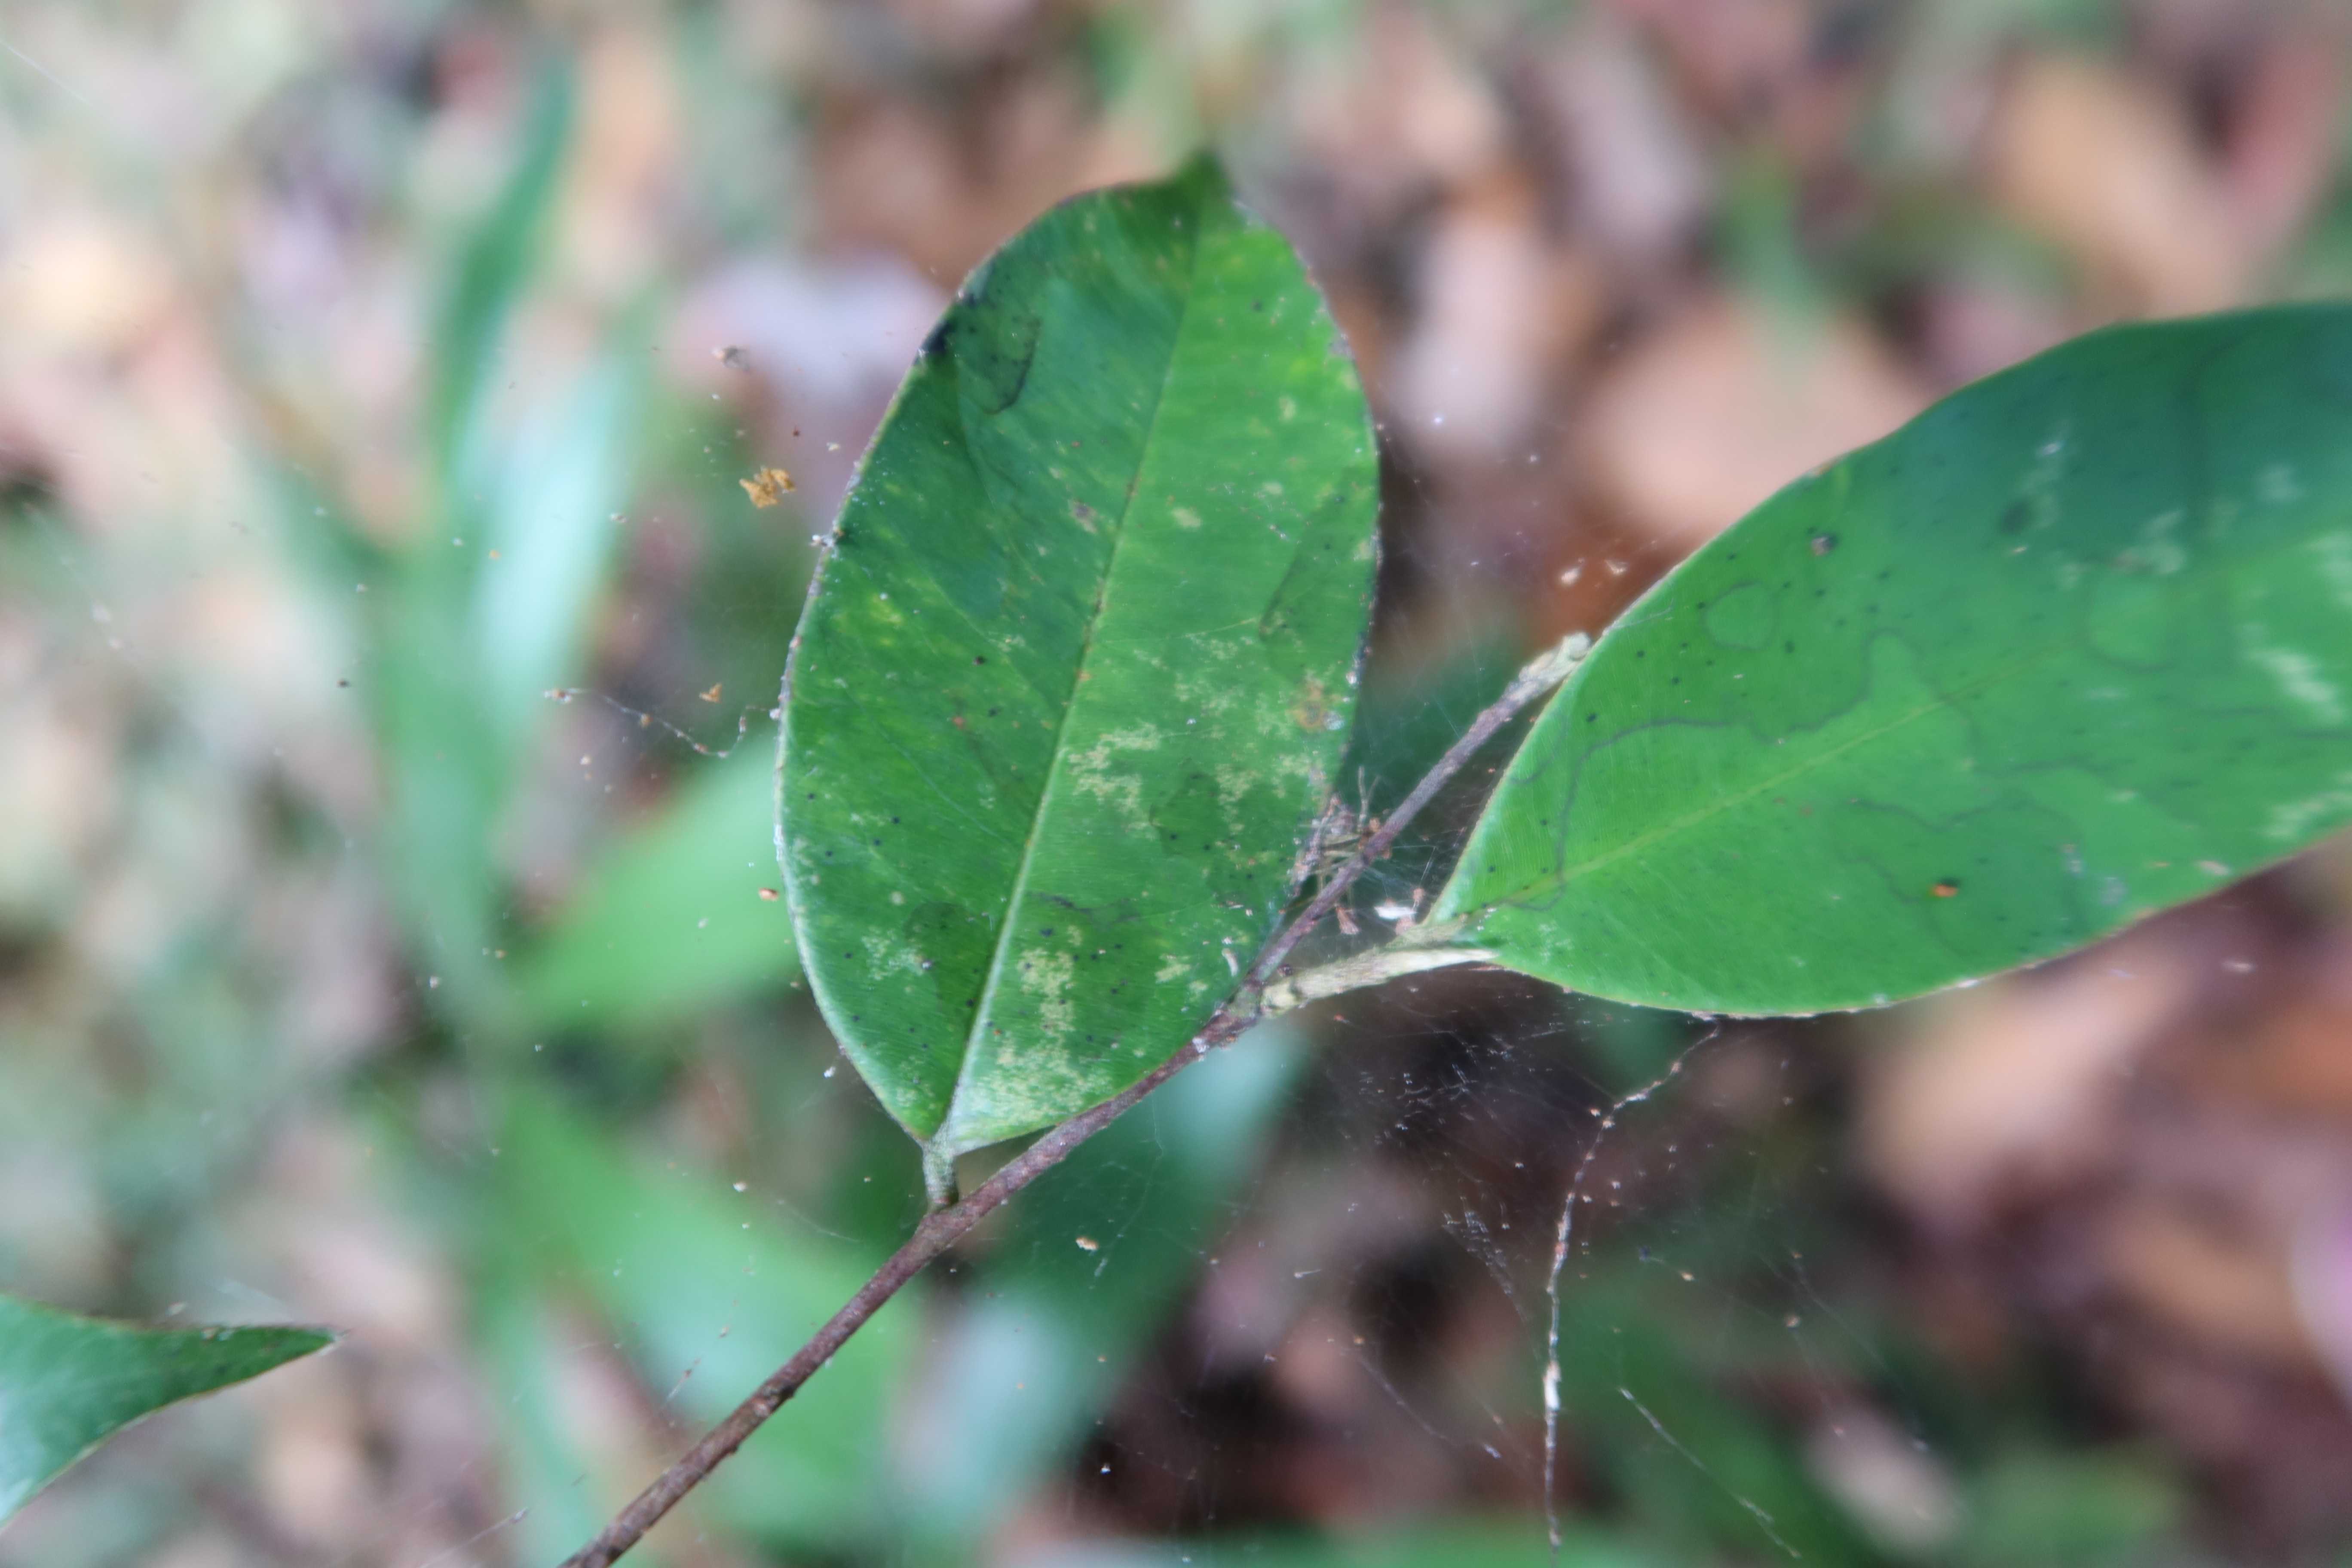
Label: Spiders